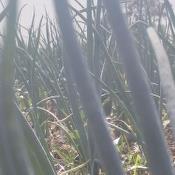
Crop: Onion
Condition: healthy-leaf